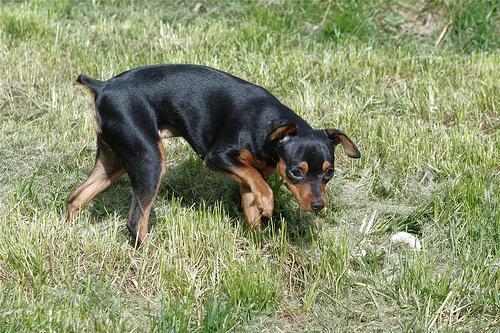
miniature_pinscher